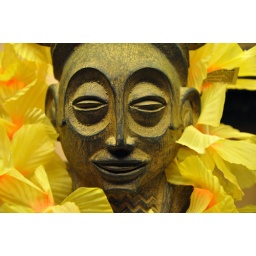
The base of the lamp in our room at the Polynesian Hotel in Disneyworld.